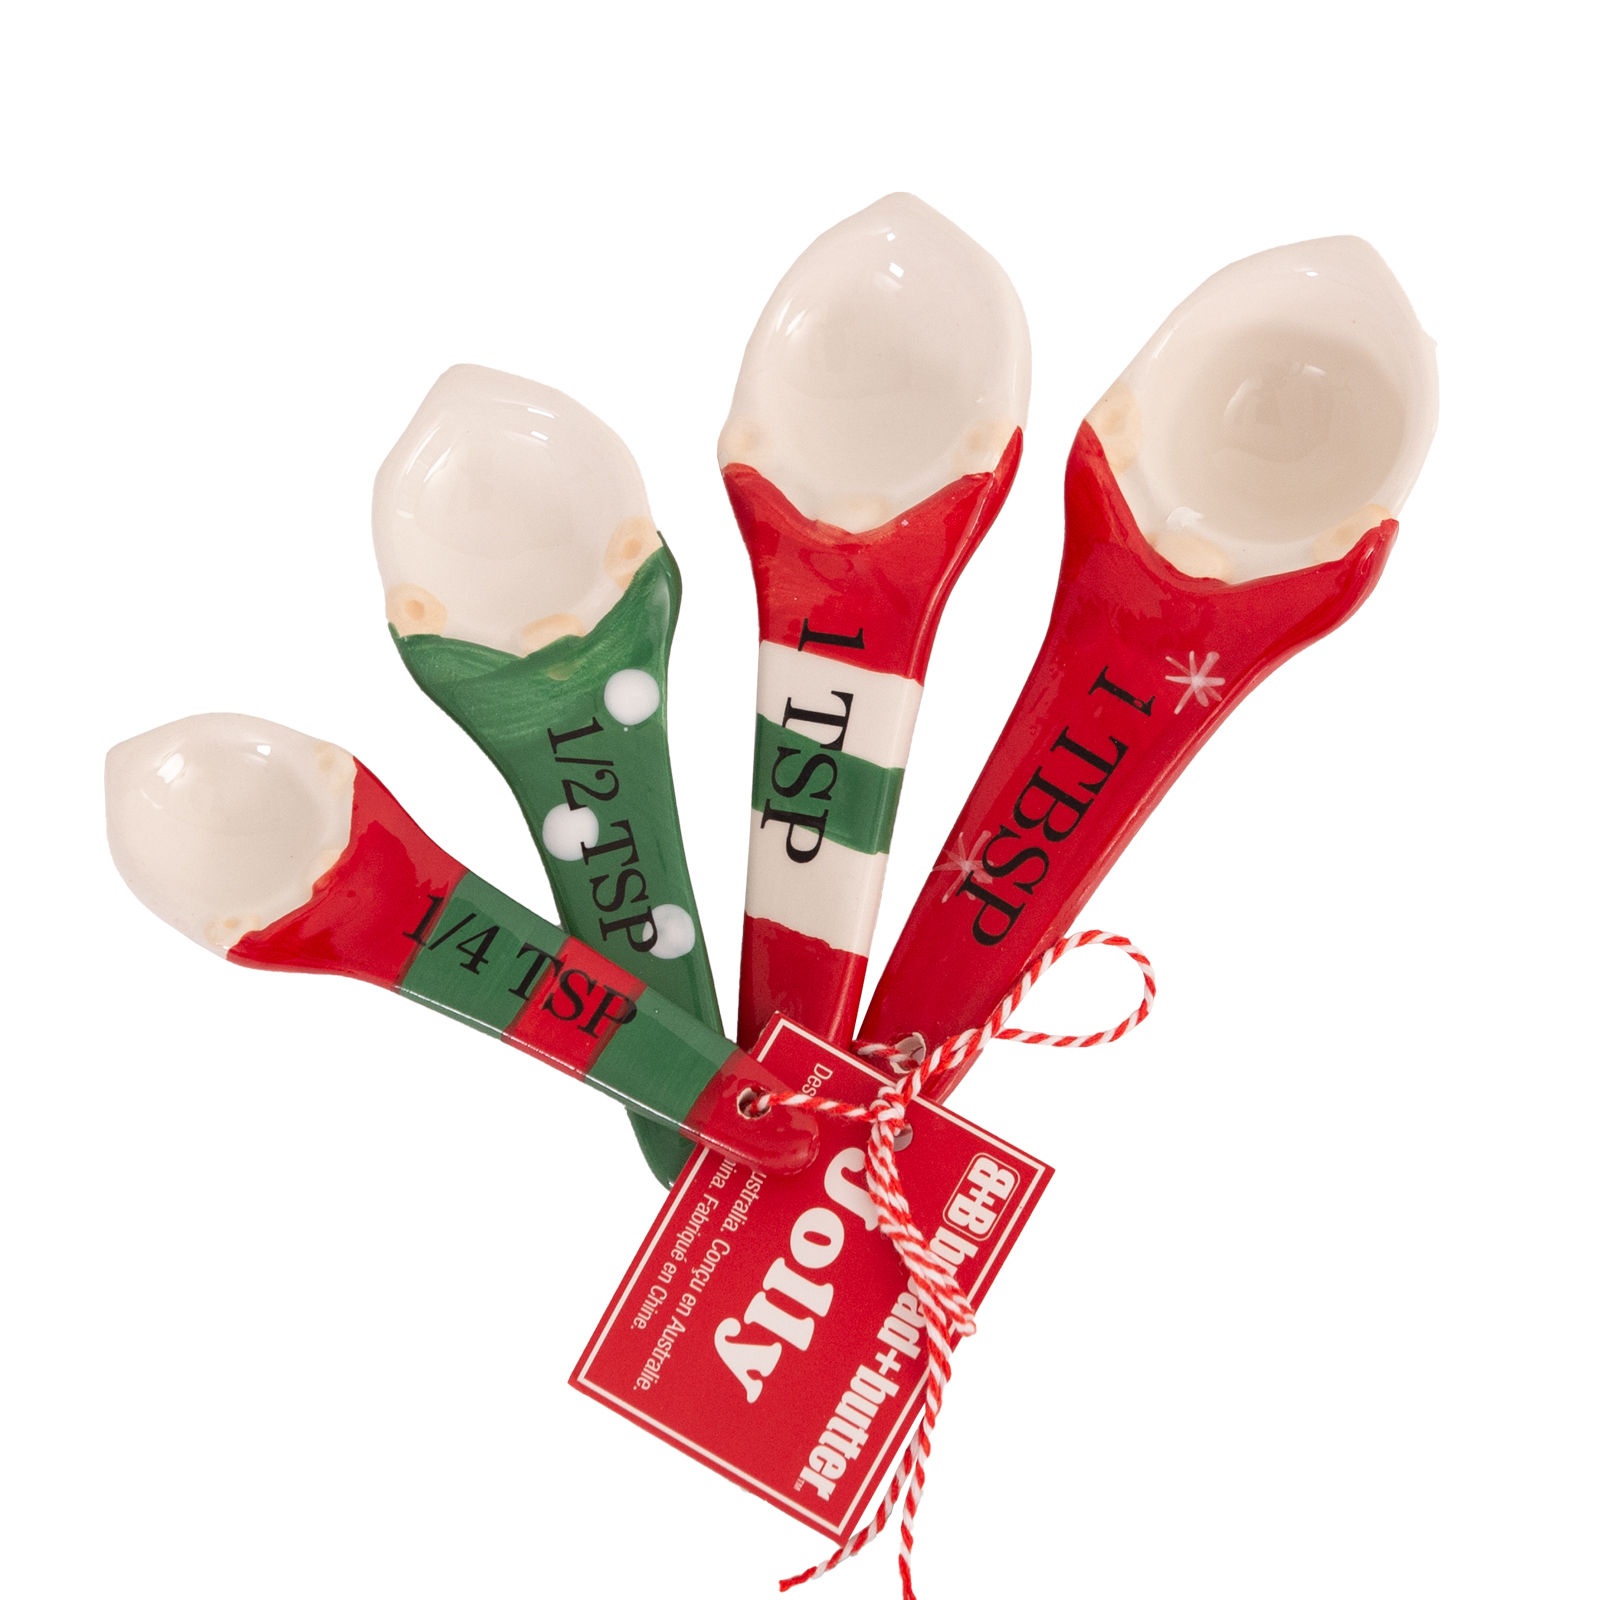
Bread and Butter Gnome Measuring Spoons - 4 Pack - Green/ Red/ White
Make delicious and beautifully shaped cookies this festive season with this Set of 4 Figurine Gnome Measuring Spoons. Features: Brand: Bread and Butter Type: Measuring Spoons Measure in style with this set of 4 measuring spoons Colour: Red, Green, White Pattern: Gnome Size: 1/4 TSP, 1/2 TSP, 1 TSP and 1 TBSP Material: dolomite, silicone, rubber, wood, stainless steel Package Contents: 1 x Set of 4 Measuring Spoons
Brand: MSC Sparkle Co
Category: Home & Garden > Kitchen & Dining > Kitchen Tools & Utensils > Measuring Cups & Spoons > Measuring Spoons